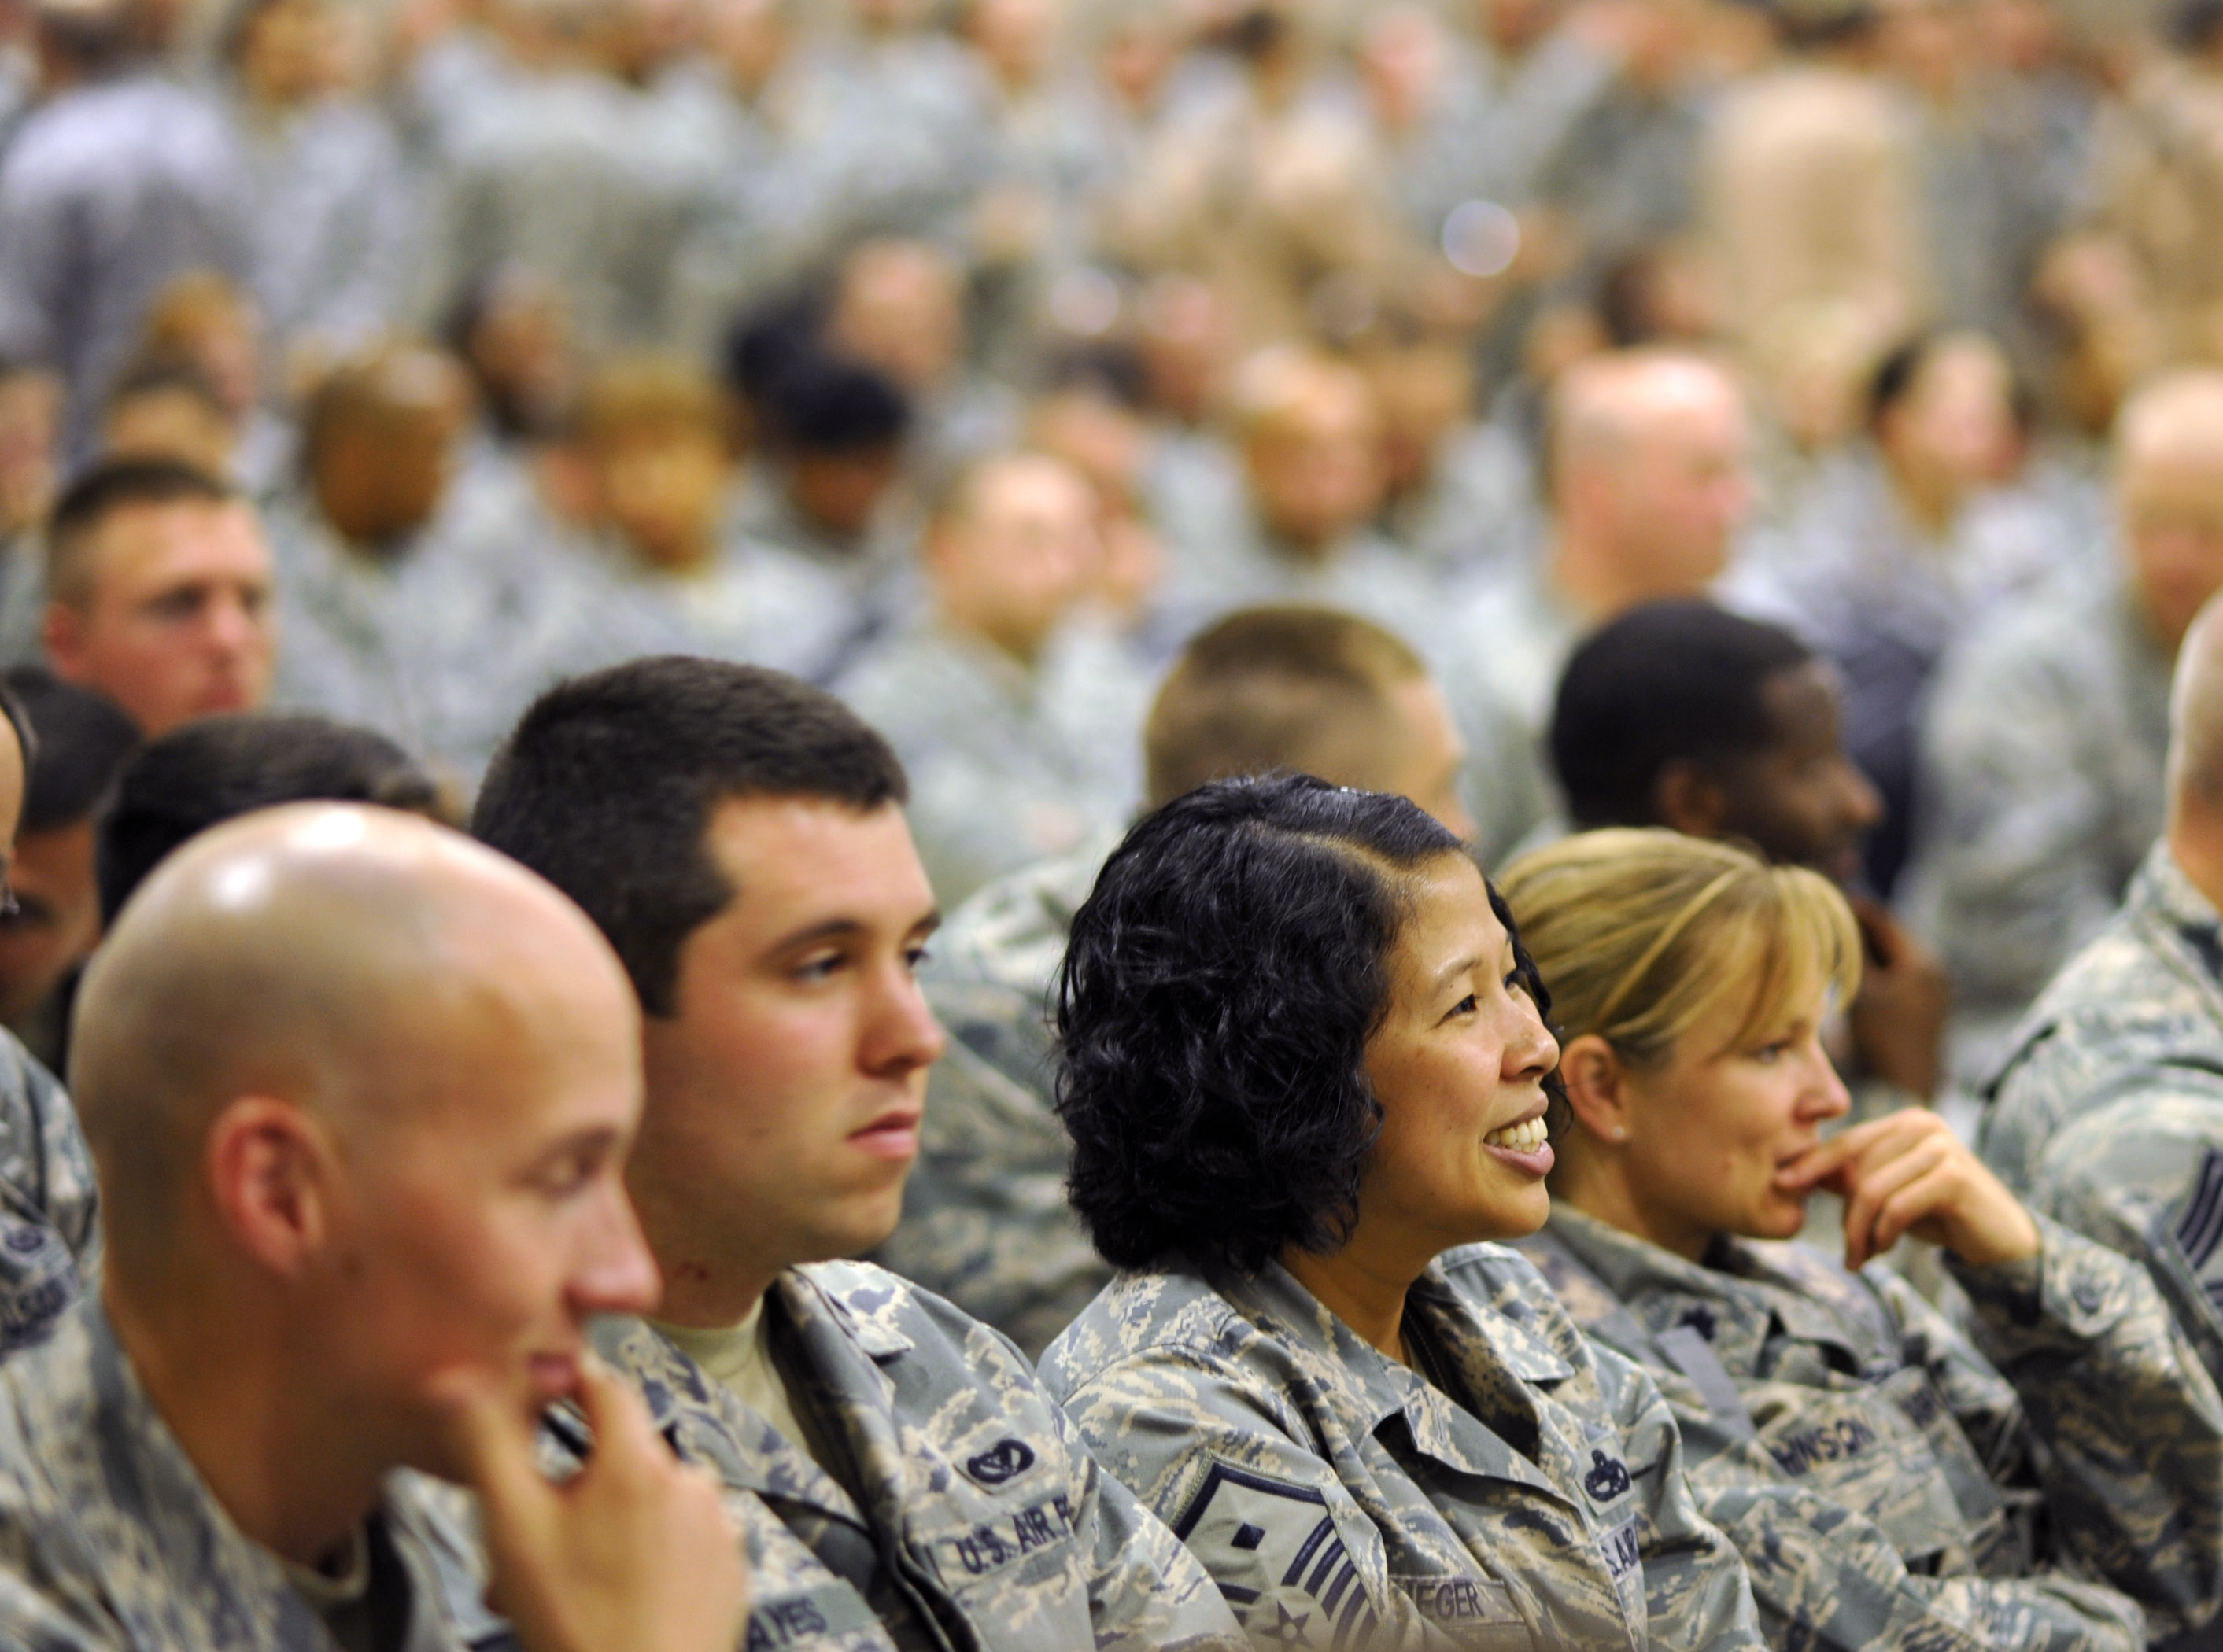
person, people, crowd, military, audience, soldier, army, troop, iraq, jointbasebalad